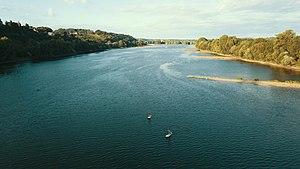
Vallée de La Loire, Le Cellier, Loire Atlantique.
Le Cellier est une commune de l'Ouest de la France, située dans le département de la Loire-Atlantique, en région Pays de la Loire.
Le droit de la gestion des cours d'eau en France est depuis plusieurs siècles l'objet d'un rapport complexe entre action étatique, réglementations locales et propriété privée. Les objectifs historiques sont le partage de la ressource en eau et des ressources halieutiques associées, la réduction du risque d'inondation, l'exploitation de l'énergie hydraulique, la régulation de la ressource de pêche, le transport fluvial, l'extraction de matériaux, sables et graviers.